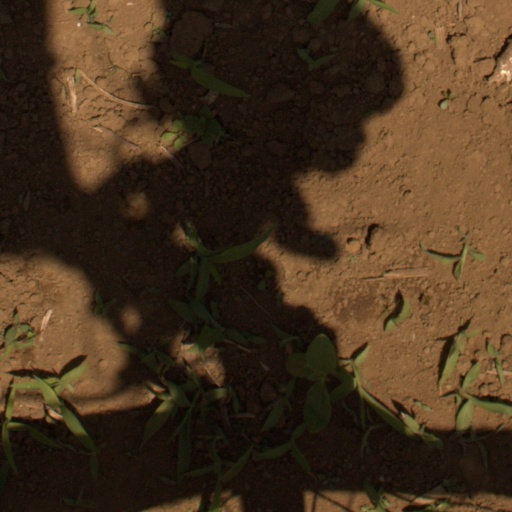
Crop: Jerusalem artichoke